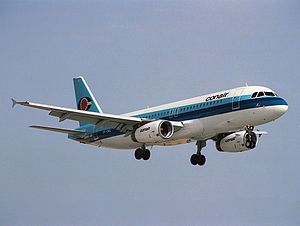
Conair / Historie
Conair Airbus A320, 1992